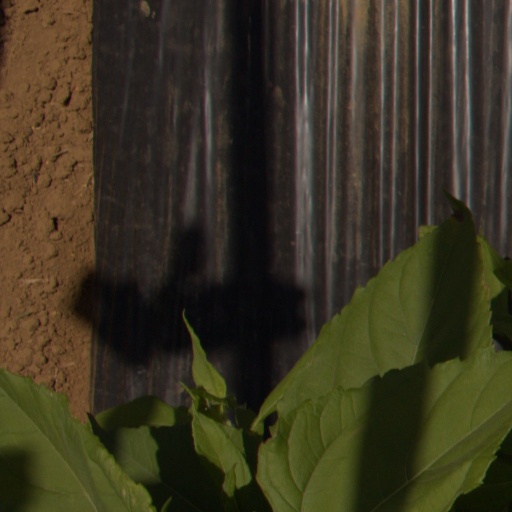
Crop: Jerusalem artichoke